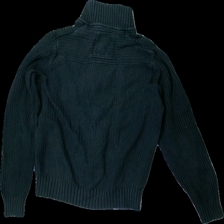
View: back
Type: Sweater
Category: Men
Brand: H&M
Colors: Grey
Material: 100% Cotton
Cut: Regular, Turtle neck
Season: All
Price range: 50-100
Recommended usage: Reuse
Description: kitted sweater